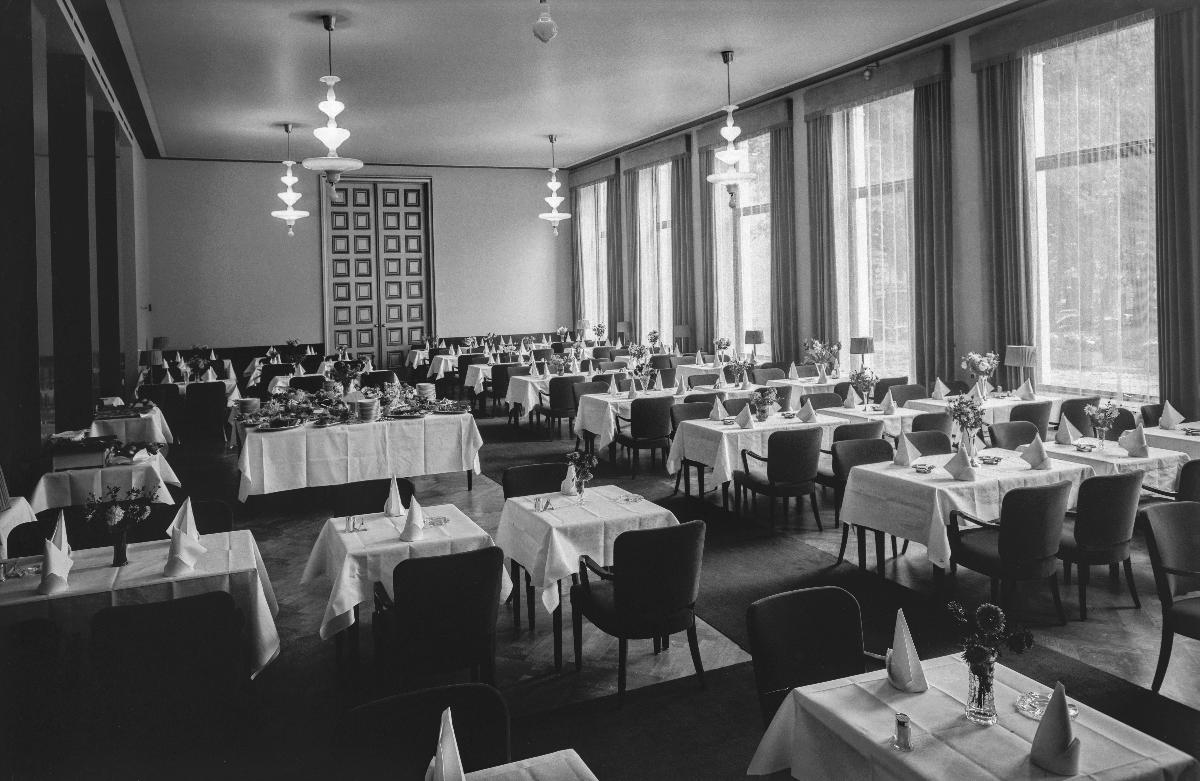
Ravintola Royal
Restaurang Royal; Restaurant Royal
sisällön kuvaus: Ravintola Royal Helsingissä 1936. content description: Restaurant Royal in Helsinki 1936. innehållsbeskrivning: Restaurang Royal i Helsingfors 1936.
Kuvaaja: Sundström, Hugo, kuvaaja
Vuosi: 1936
Paikka: Suomi, Uusimaa, Helsinki
Aiheet: rakennukset; sisäkuva; ravintolat; HBL; buildings; architecture; interiors; restaurants; byggnader; arkitektur; interiörer; restauranger